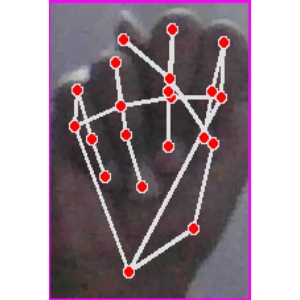
अक्षर: न